Columbus Public School Library

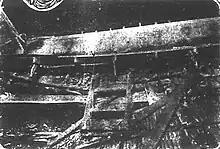
Plaster, timber, and metal wreckage in the school library, 1912

On the morning of September 1, 1912, part of the library's ceiling collapsed. The plaster of the old church covered thousands of reference works and works of fiction, and the steel ceiling put in during the remodel fell into the room as well. In the prior week, pieces of plaster were frequently falling, warning the school authorities. Late in the week, the library was cleared of everything possible and the doors were locked. It was believed that a heavy thunderstorm the prior day, as well as the booming of guns that opened Columbus's centennial celebration one week earlier, dislodged the ceiling. Though books and bookcases were not believed to be well damaged, the walls of the old church were seen as too damaged to consider repairing the building. The library's textbook department was undamaged, located in a building recently constructed next to the main building.